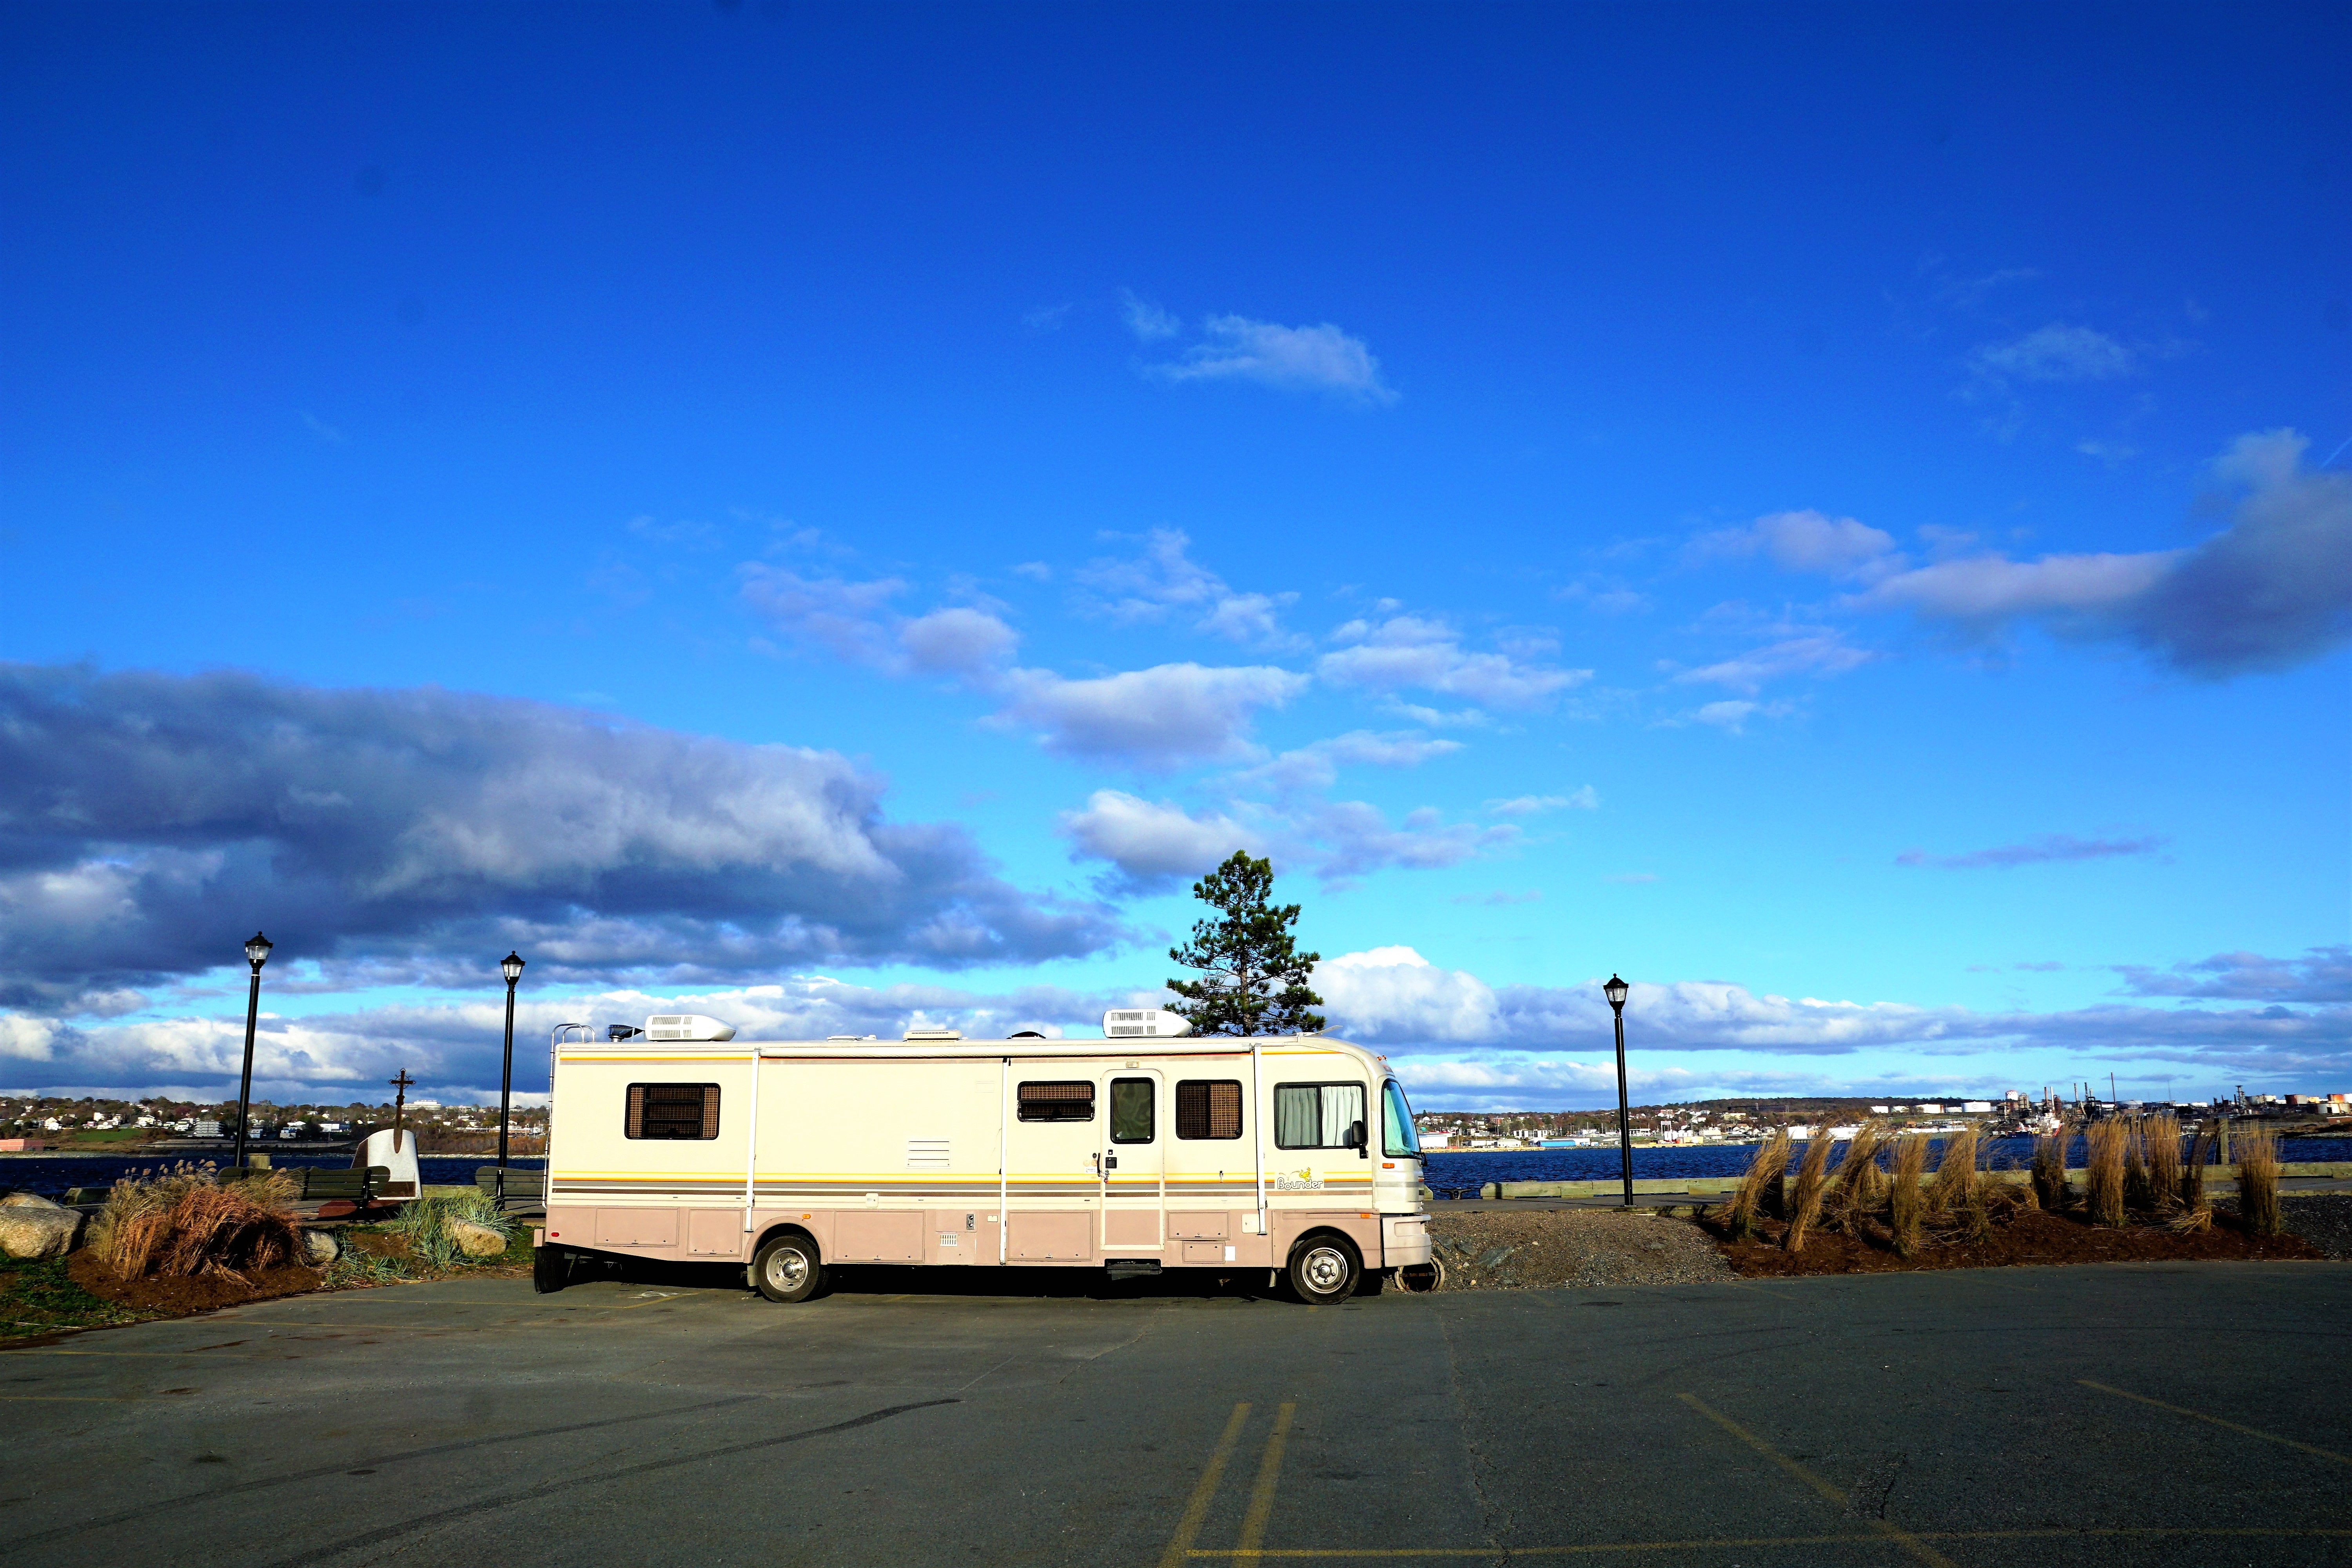
landscape, sea, nature, ocean, horizon, winter, sky, road, highway, travel, dusk, transport, evening, vehicle, autumn, america, blue, port, clouds, canada, atlantic, halifax, away, target, caravan, transatlantic, residential area, novo skotia, freicheit